Wind power in Tennessee

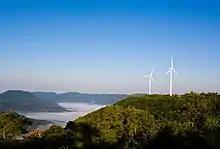
TVA wind turbines on Buffalo Mountain

Located north of Oak Ridge and Oliver Springs, and east of Frozen Head State Park about thirty miles northwest of Knoxville, Buffalo Mountain Wind Farm was built in 2000 by the Tennessee Valley Authority (TVA).